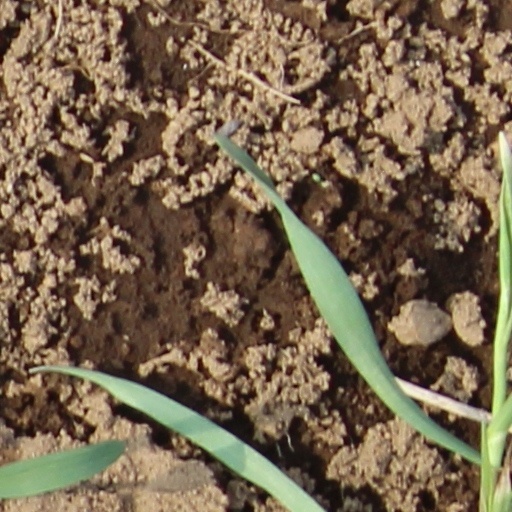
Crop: wheat